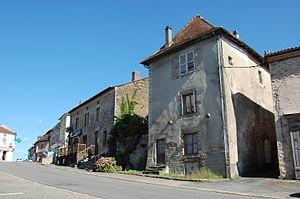
Châlus, ville basse
Châlus est une commune française située dans le département de la Haute-Vienne, en région Nouvelle-Aquitaine. Localisée au sud-ouest de Limoges et au nord-est de Périgueux, elle appartient au Limousin historique. Elle est connue pour être le lieu où le roi d'Angleterre Richard Cœur de Lion fut mortellement blessé en 1199.